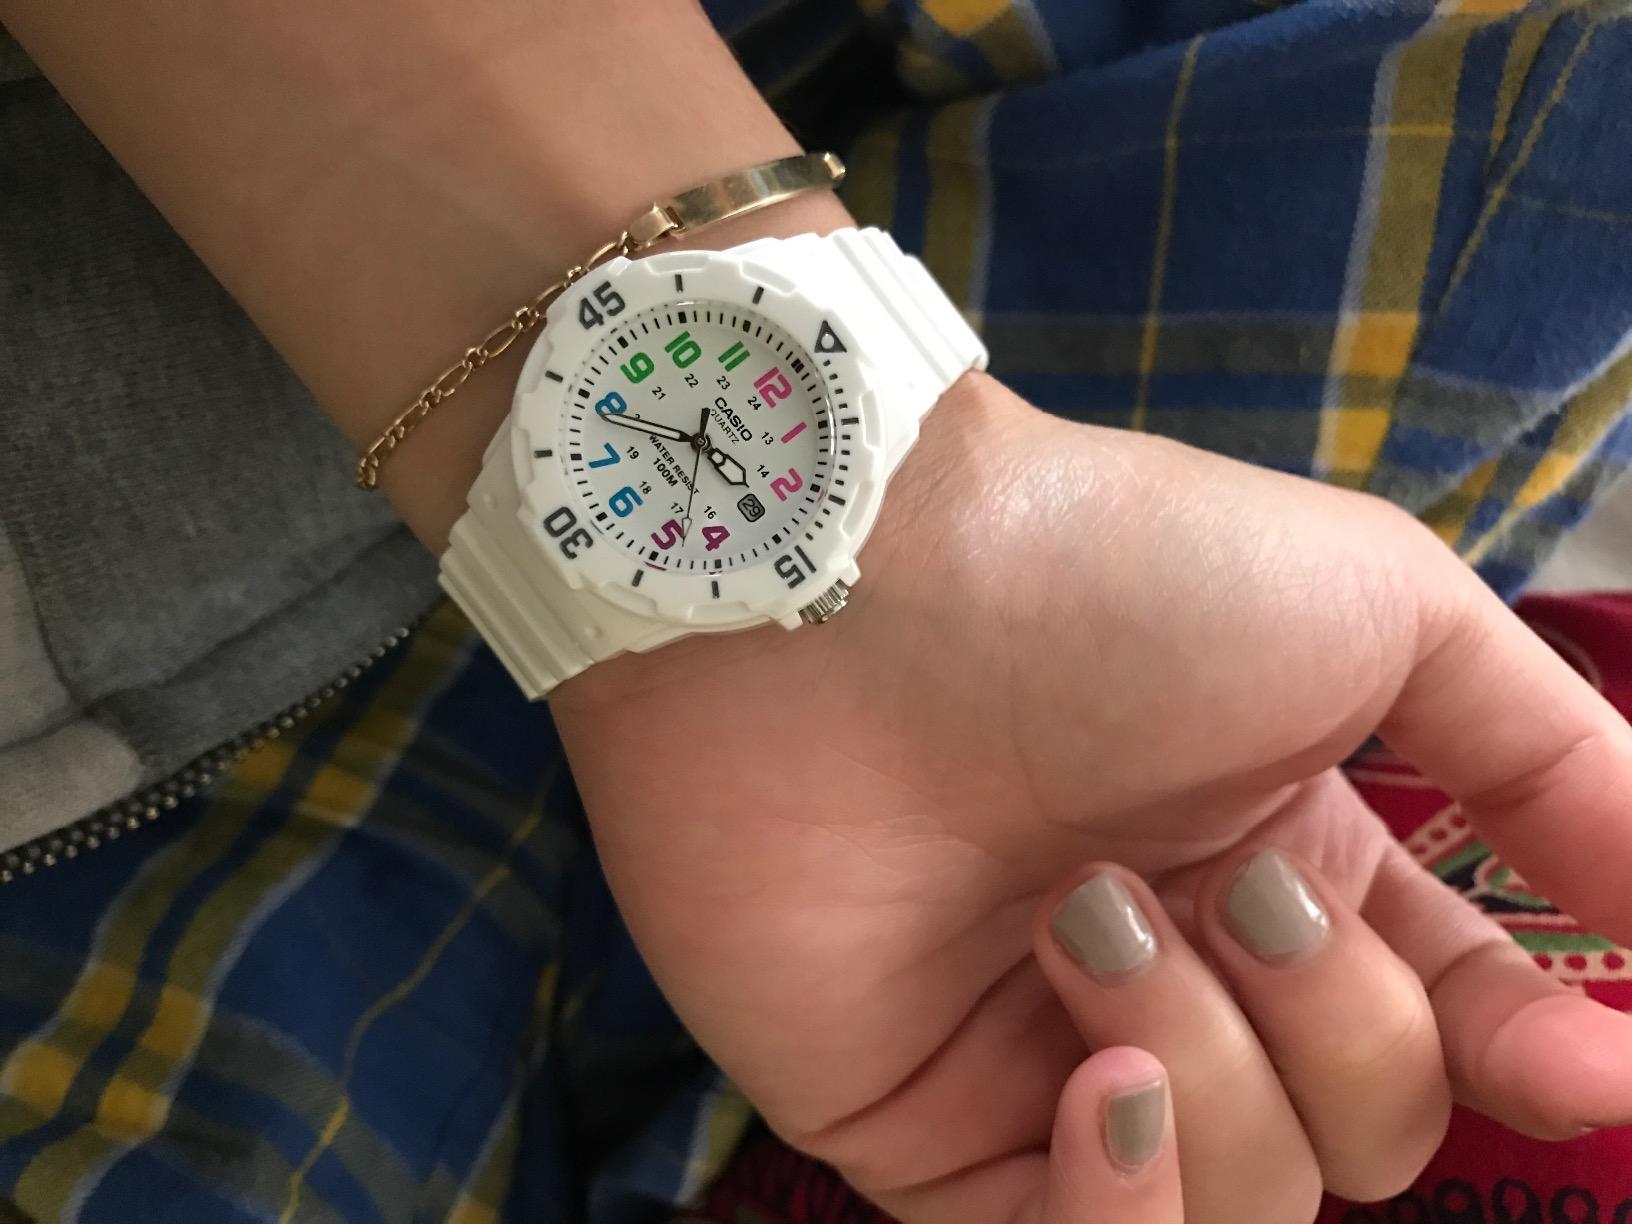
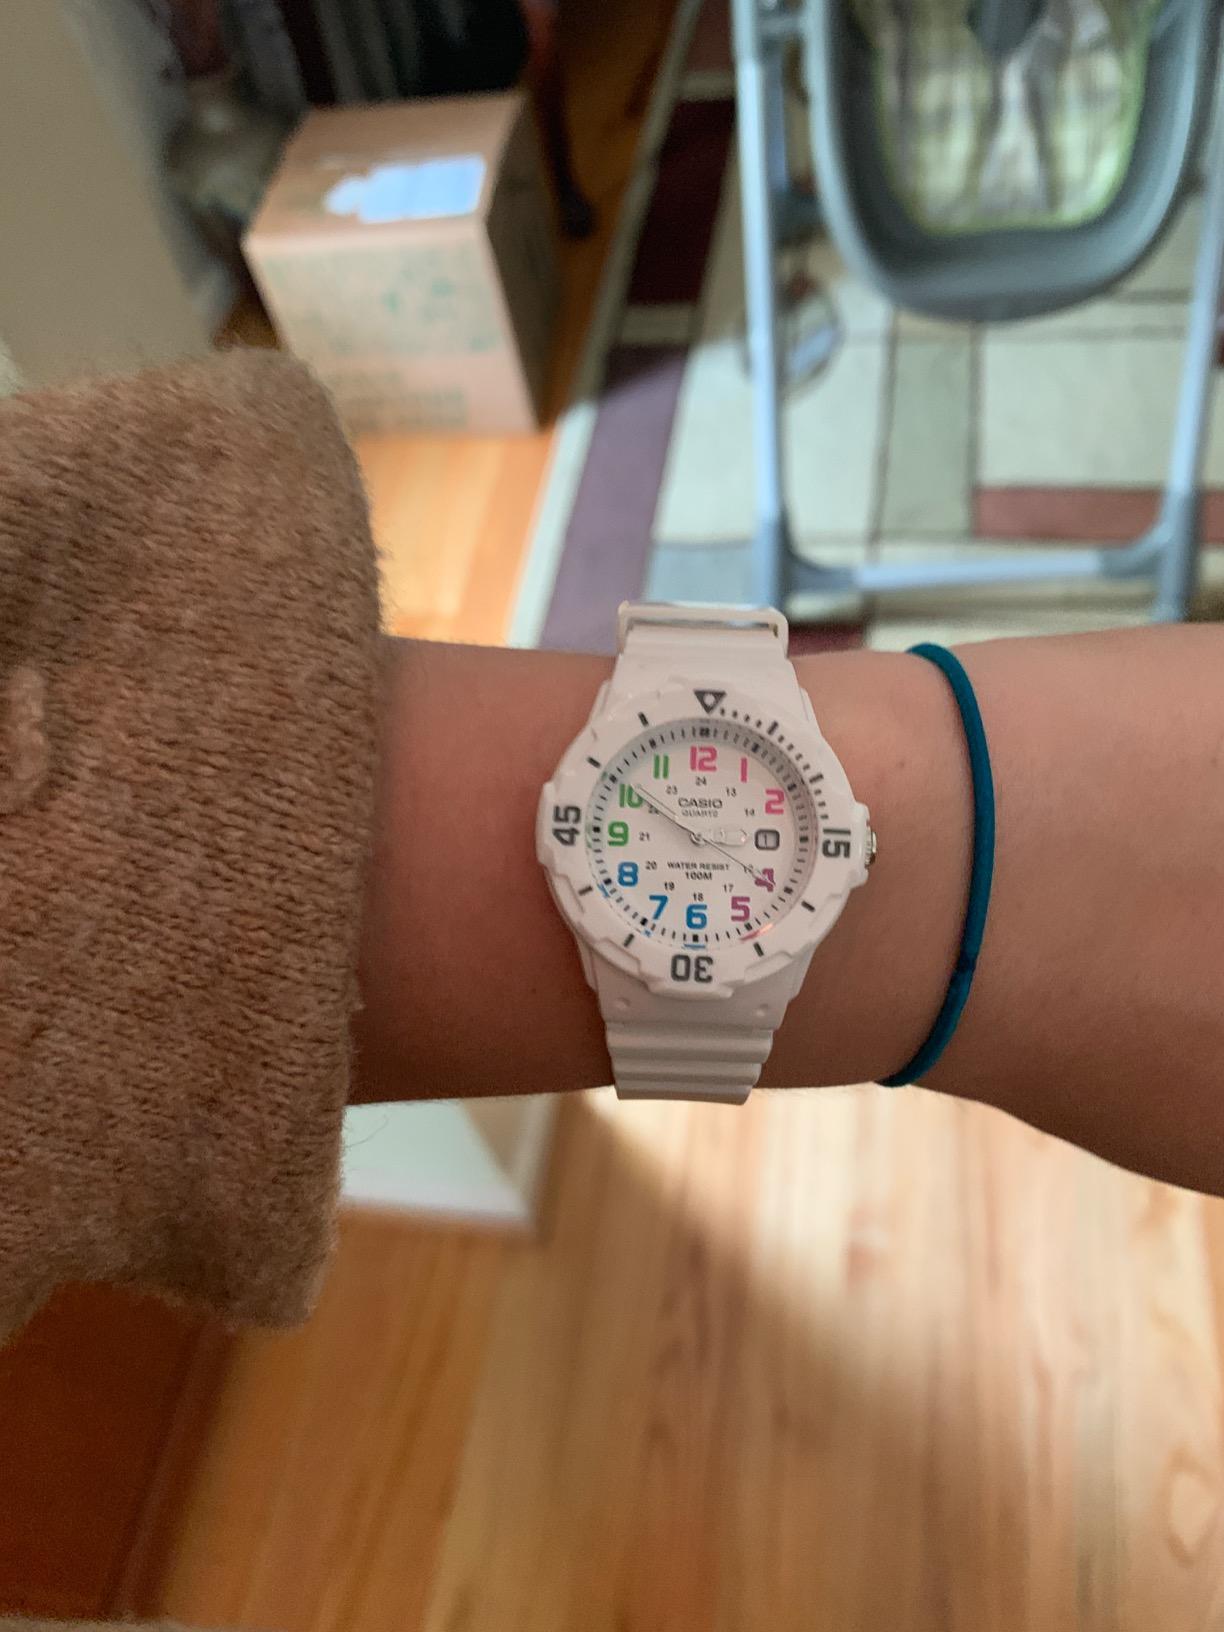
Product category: accessories_watch
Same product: yes